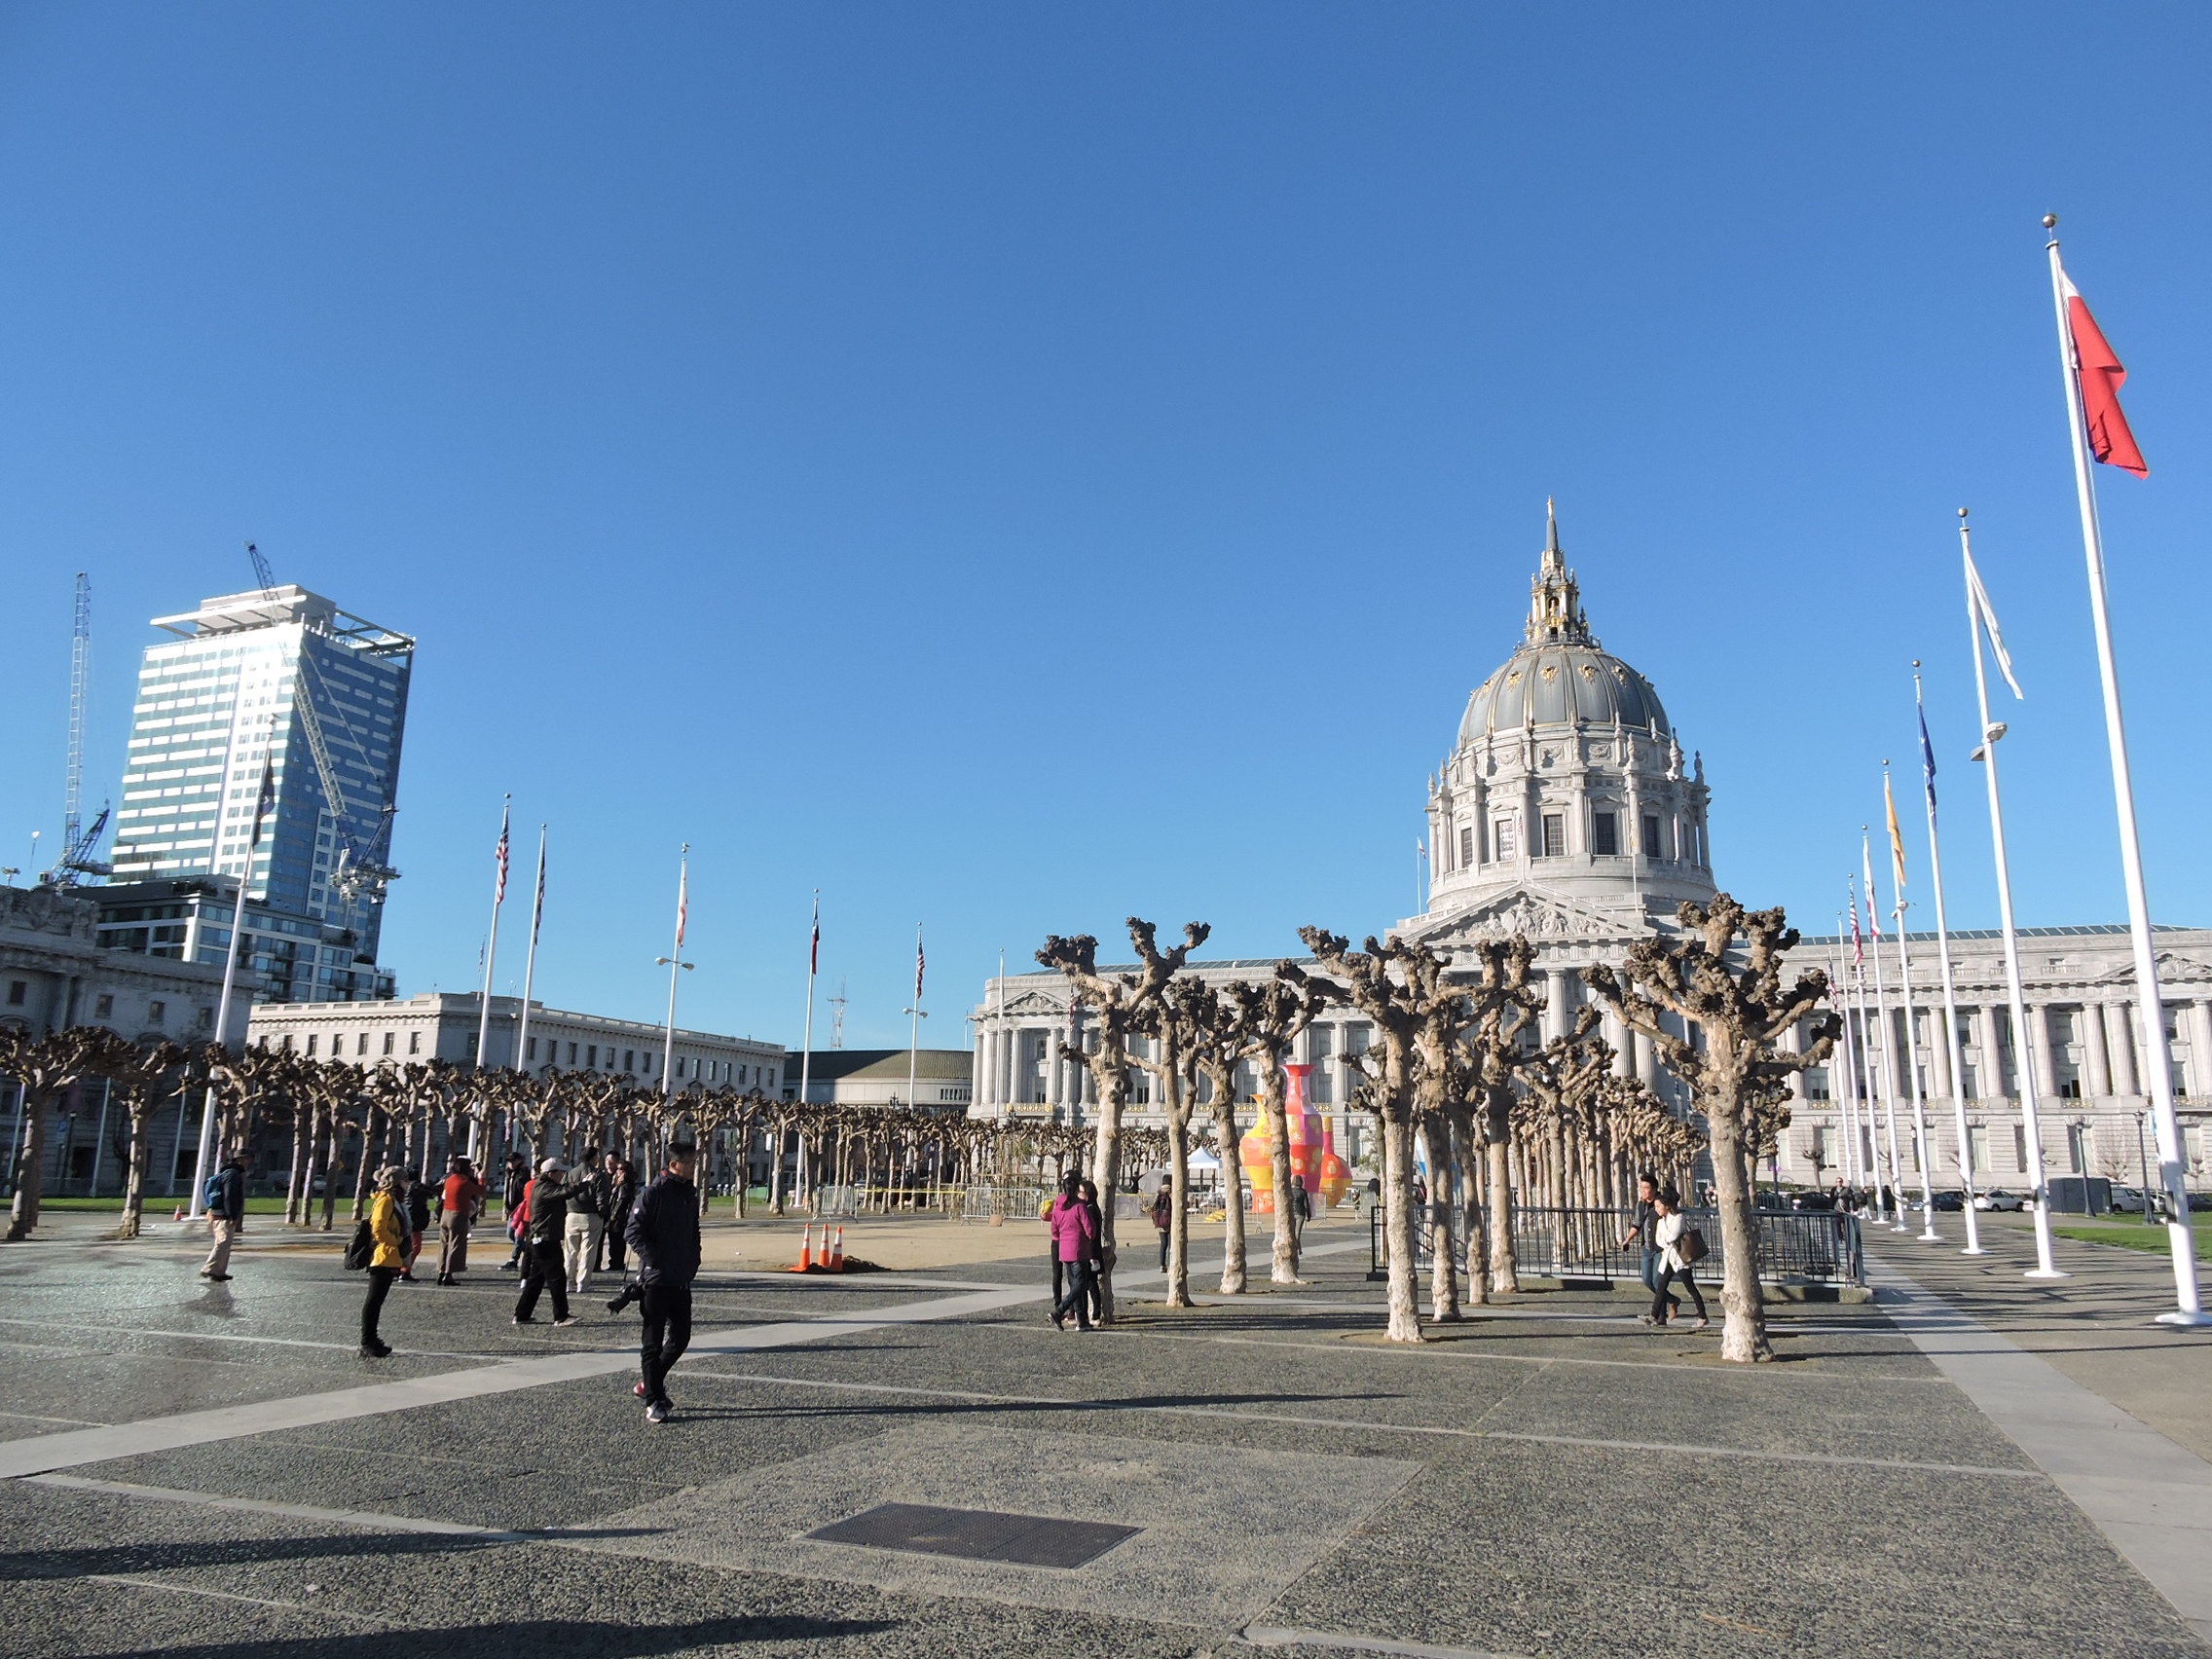
boardwalk, city, walkway, monument, cityscape, downtown, san francisco, tower, plaza, landmark, tourism, place of worship, town square, government, tours, government building